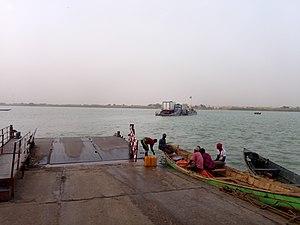
Rosso est une ville du nord du Sénégal, à la frontière avec la Mauritanie.